Sky position (RA, Dec in degrees): 228.814, 1.632
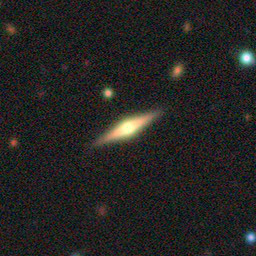
Galaxy morphology: Edge-on Galaxies with Bulge